Church of St. Mary Draperis, Istanbul

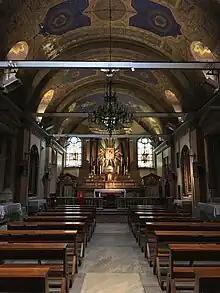
View from inside the church

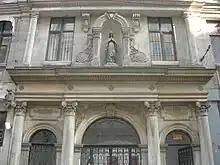
The upper part of the complex façade on Istiklal Caddesi

The complex has an entrance in neoclassical style - embellished by a statue of the Virgin in a niche - on Istiklal Caddesi, which is followed by a flight of steps leading downhill to the church. The edifice has a rectangular plan and is covered by a barrel vault - decorated in 1874 - and has three naves. The church has a bell tower with square plan, not visible from the road. The imposing main altar, erected in 1772, is made of pink Carrara marble and is adorned with the Icon donated by Maria Draperis. The church is adorned with four paintings, three being of Venetian school. The first on the right side entering the church - painted in 1873 - represents the immaculate Virgin with two Franciscan saints. The second represents Saint Francis of Assisi receiving the Stigmata at La Verna.